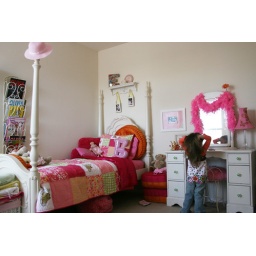
Eliana shows off her new big girl bed and big girl clothes for spring. At home in Lakewood, CO.